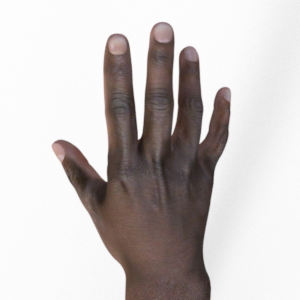
Label: paper